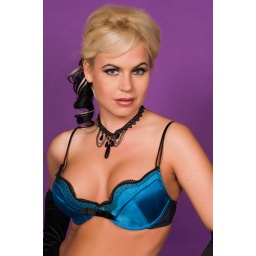
Beautiful blonde in black and blue lingerie